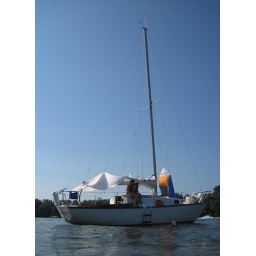
Full boat pic...that's Soph in the water